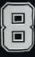
Number: 8